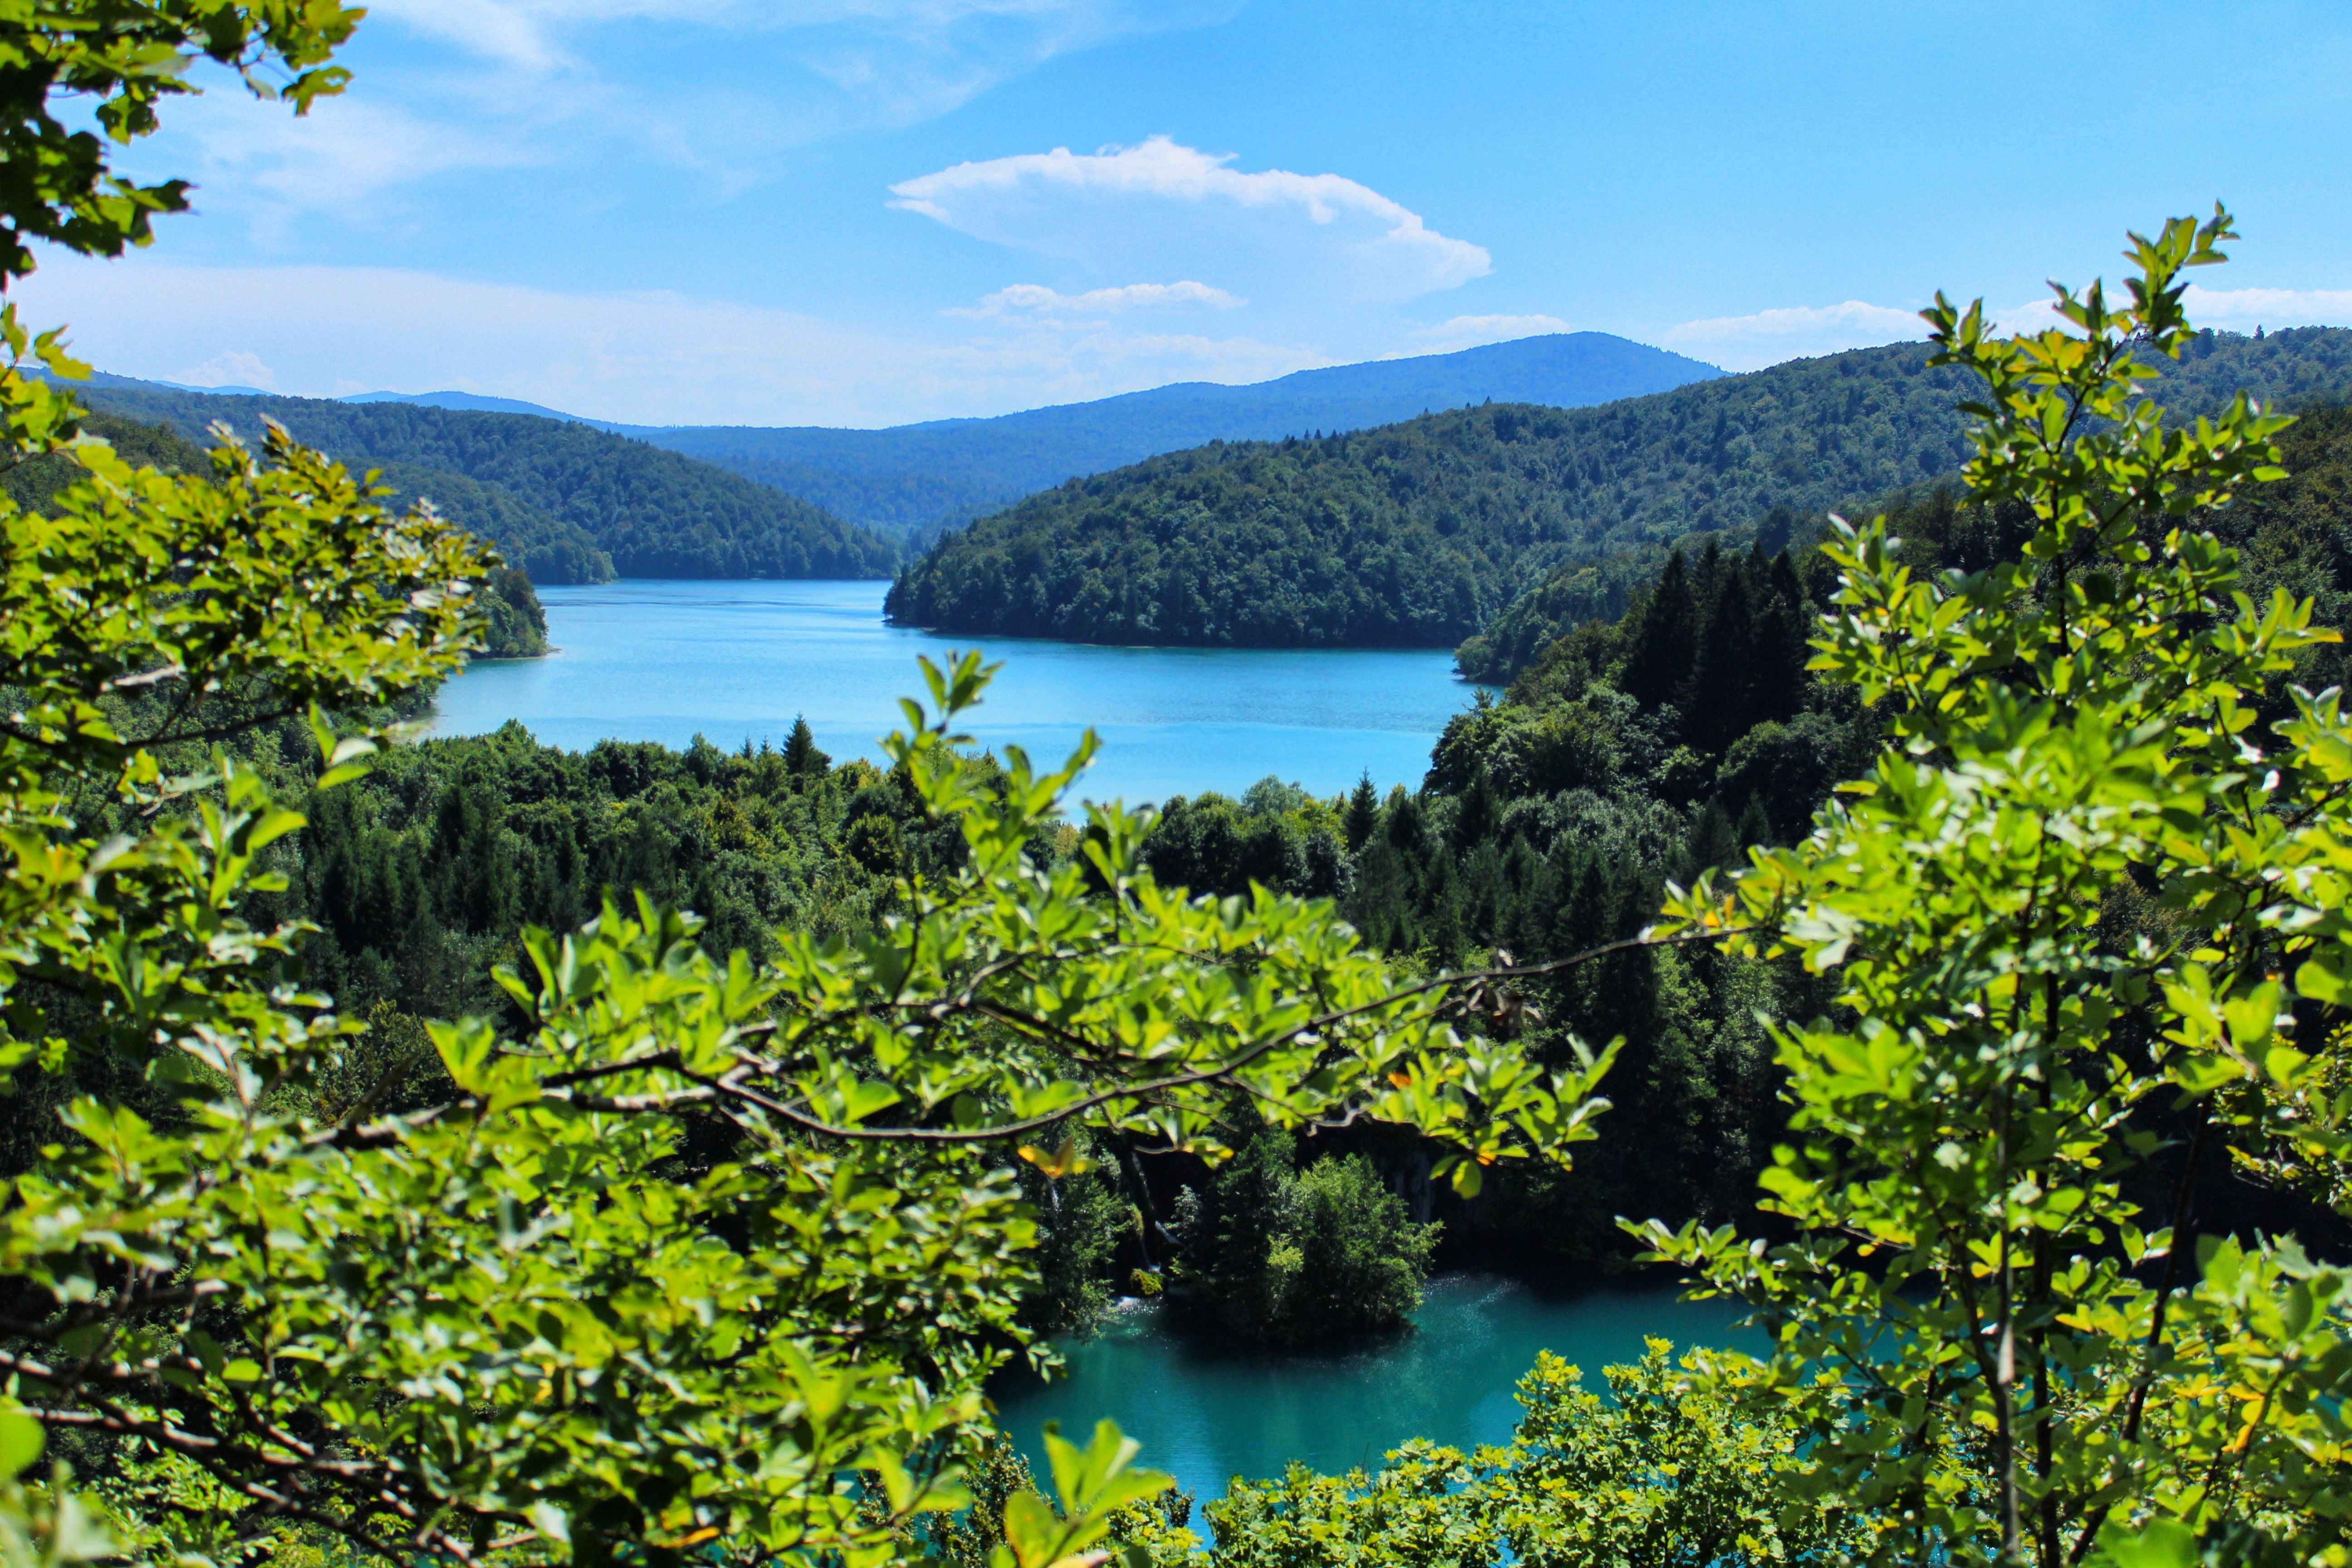
landscape, coast, water, nature, forest, waterfall, sky, flower, lake, summer, travel, reflection, jungle, paradise, scenic, natural, blue, reservoir, colorful, national park, body of water, croatia, vegetation, ecosystem, plitvice, nature reserve